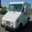
Label: truck